Grinder pump

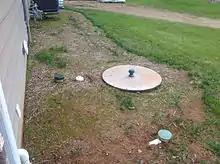
Grinder pump station with fiberglass tank and stainless steel lid installed outside a home

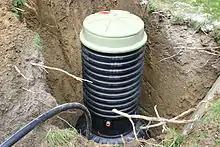
Grinder pump station with HDPE tank being installed

The grinder pump “station” consists of the pump, a tank, and an alarm panel. A pump for household use is usually rated for 1 , 1.5, or 2 hp. A cutting mechanism macerates waste and grinds items that are not normally found in sewage, but may get flushed down the toilet. The pump has a level sensor either built into the pump, called “sensing bells”, or attached externally to the pump, typically a float switch. (The level sensing devices vary among grinder pump manufacturers.)